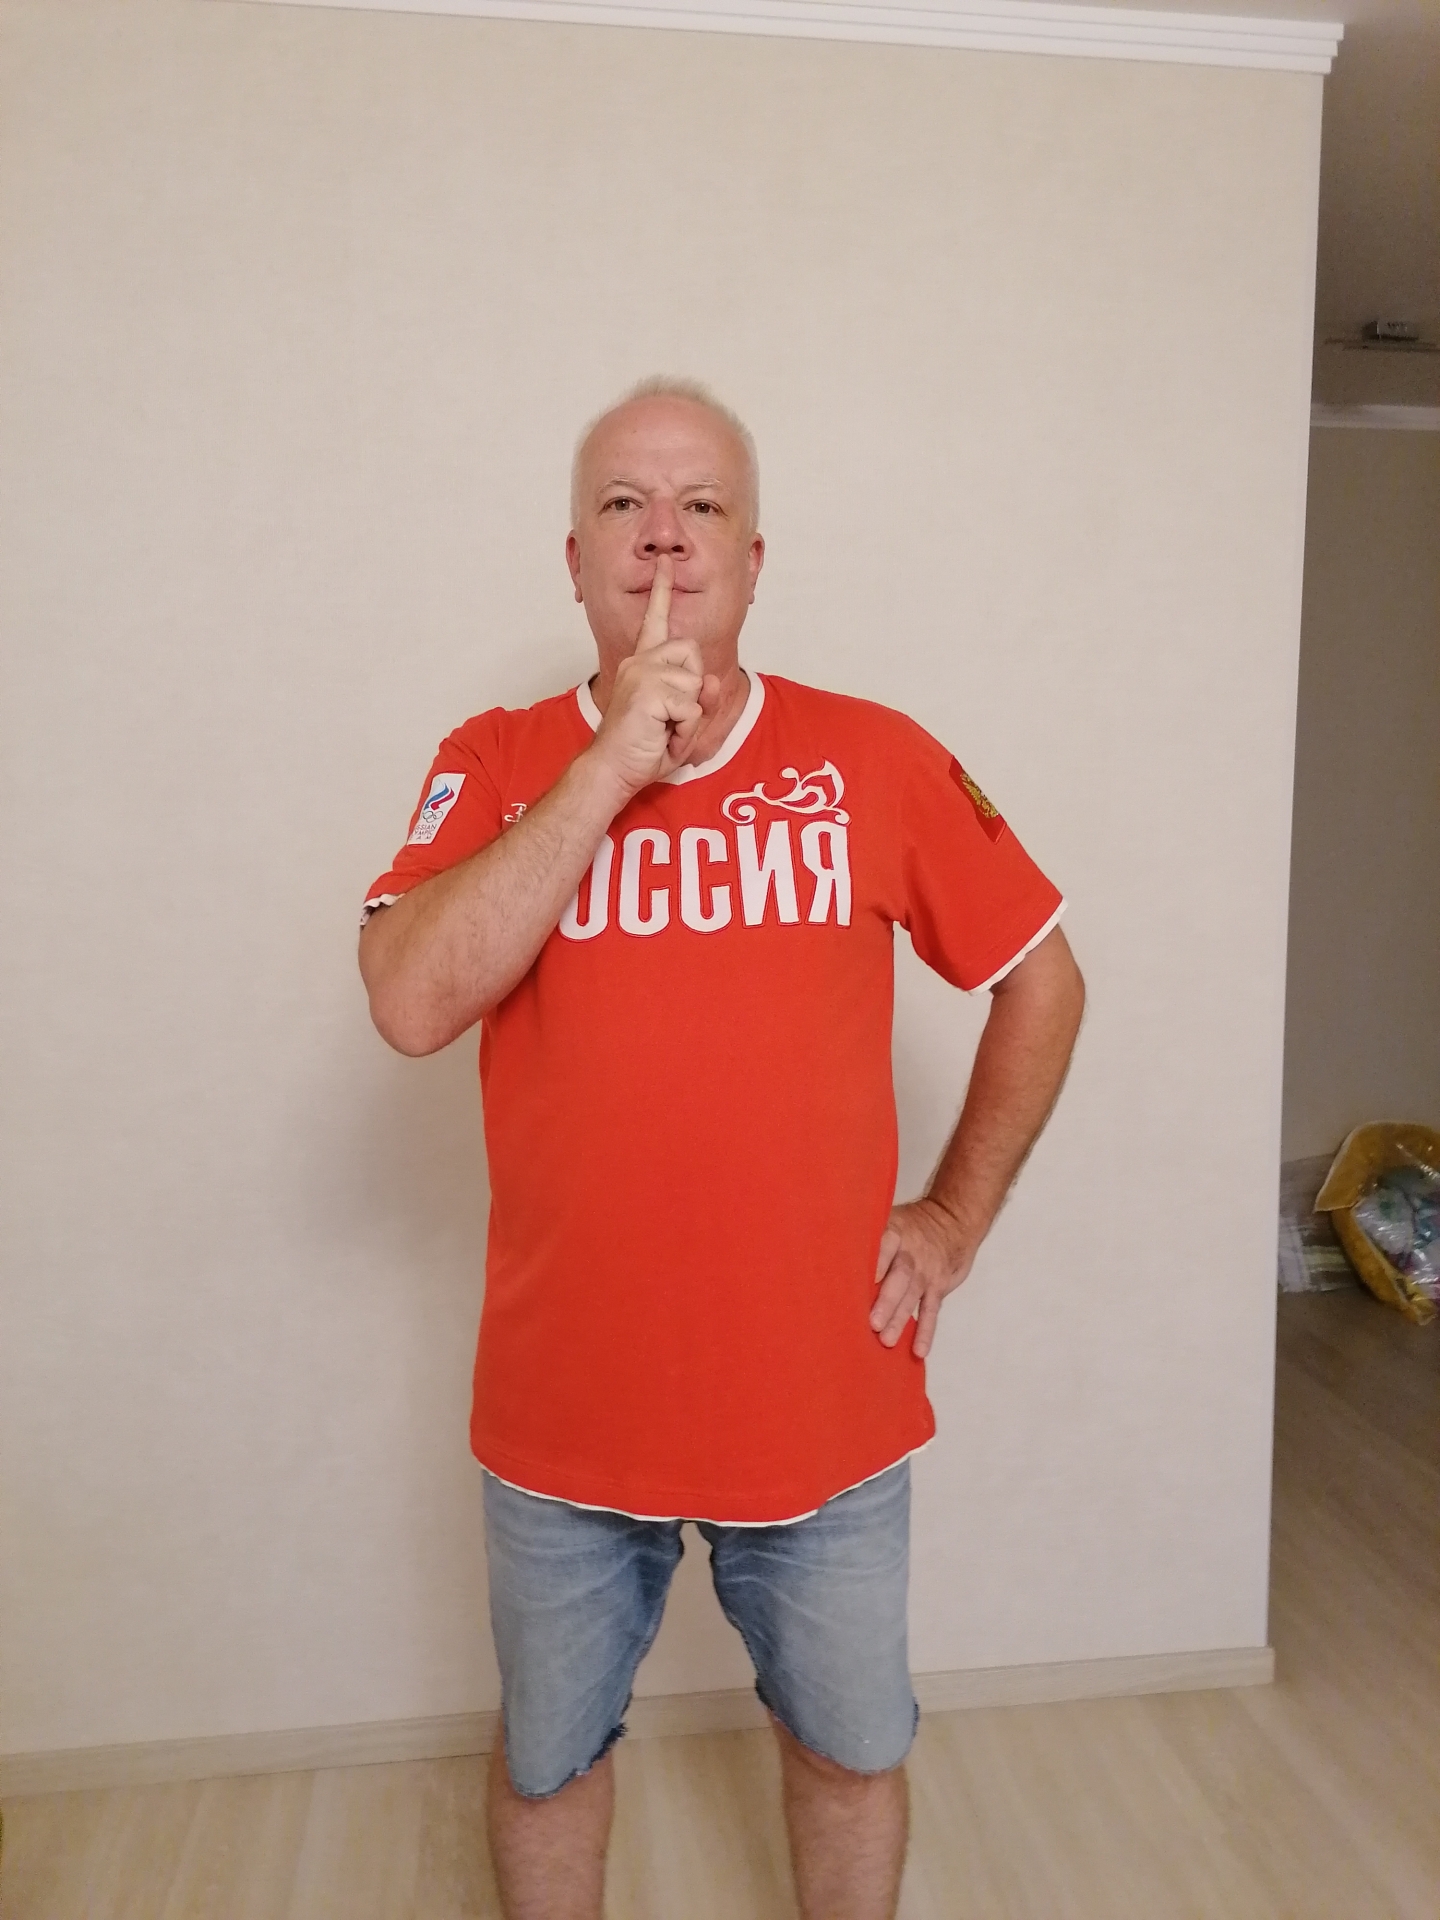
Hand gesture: mute